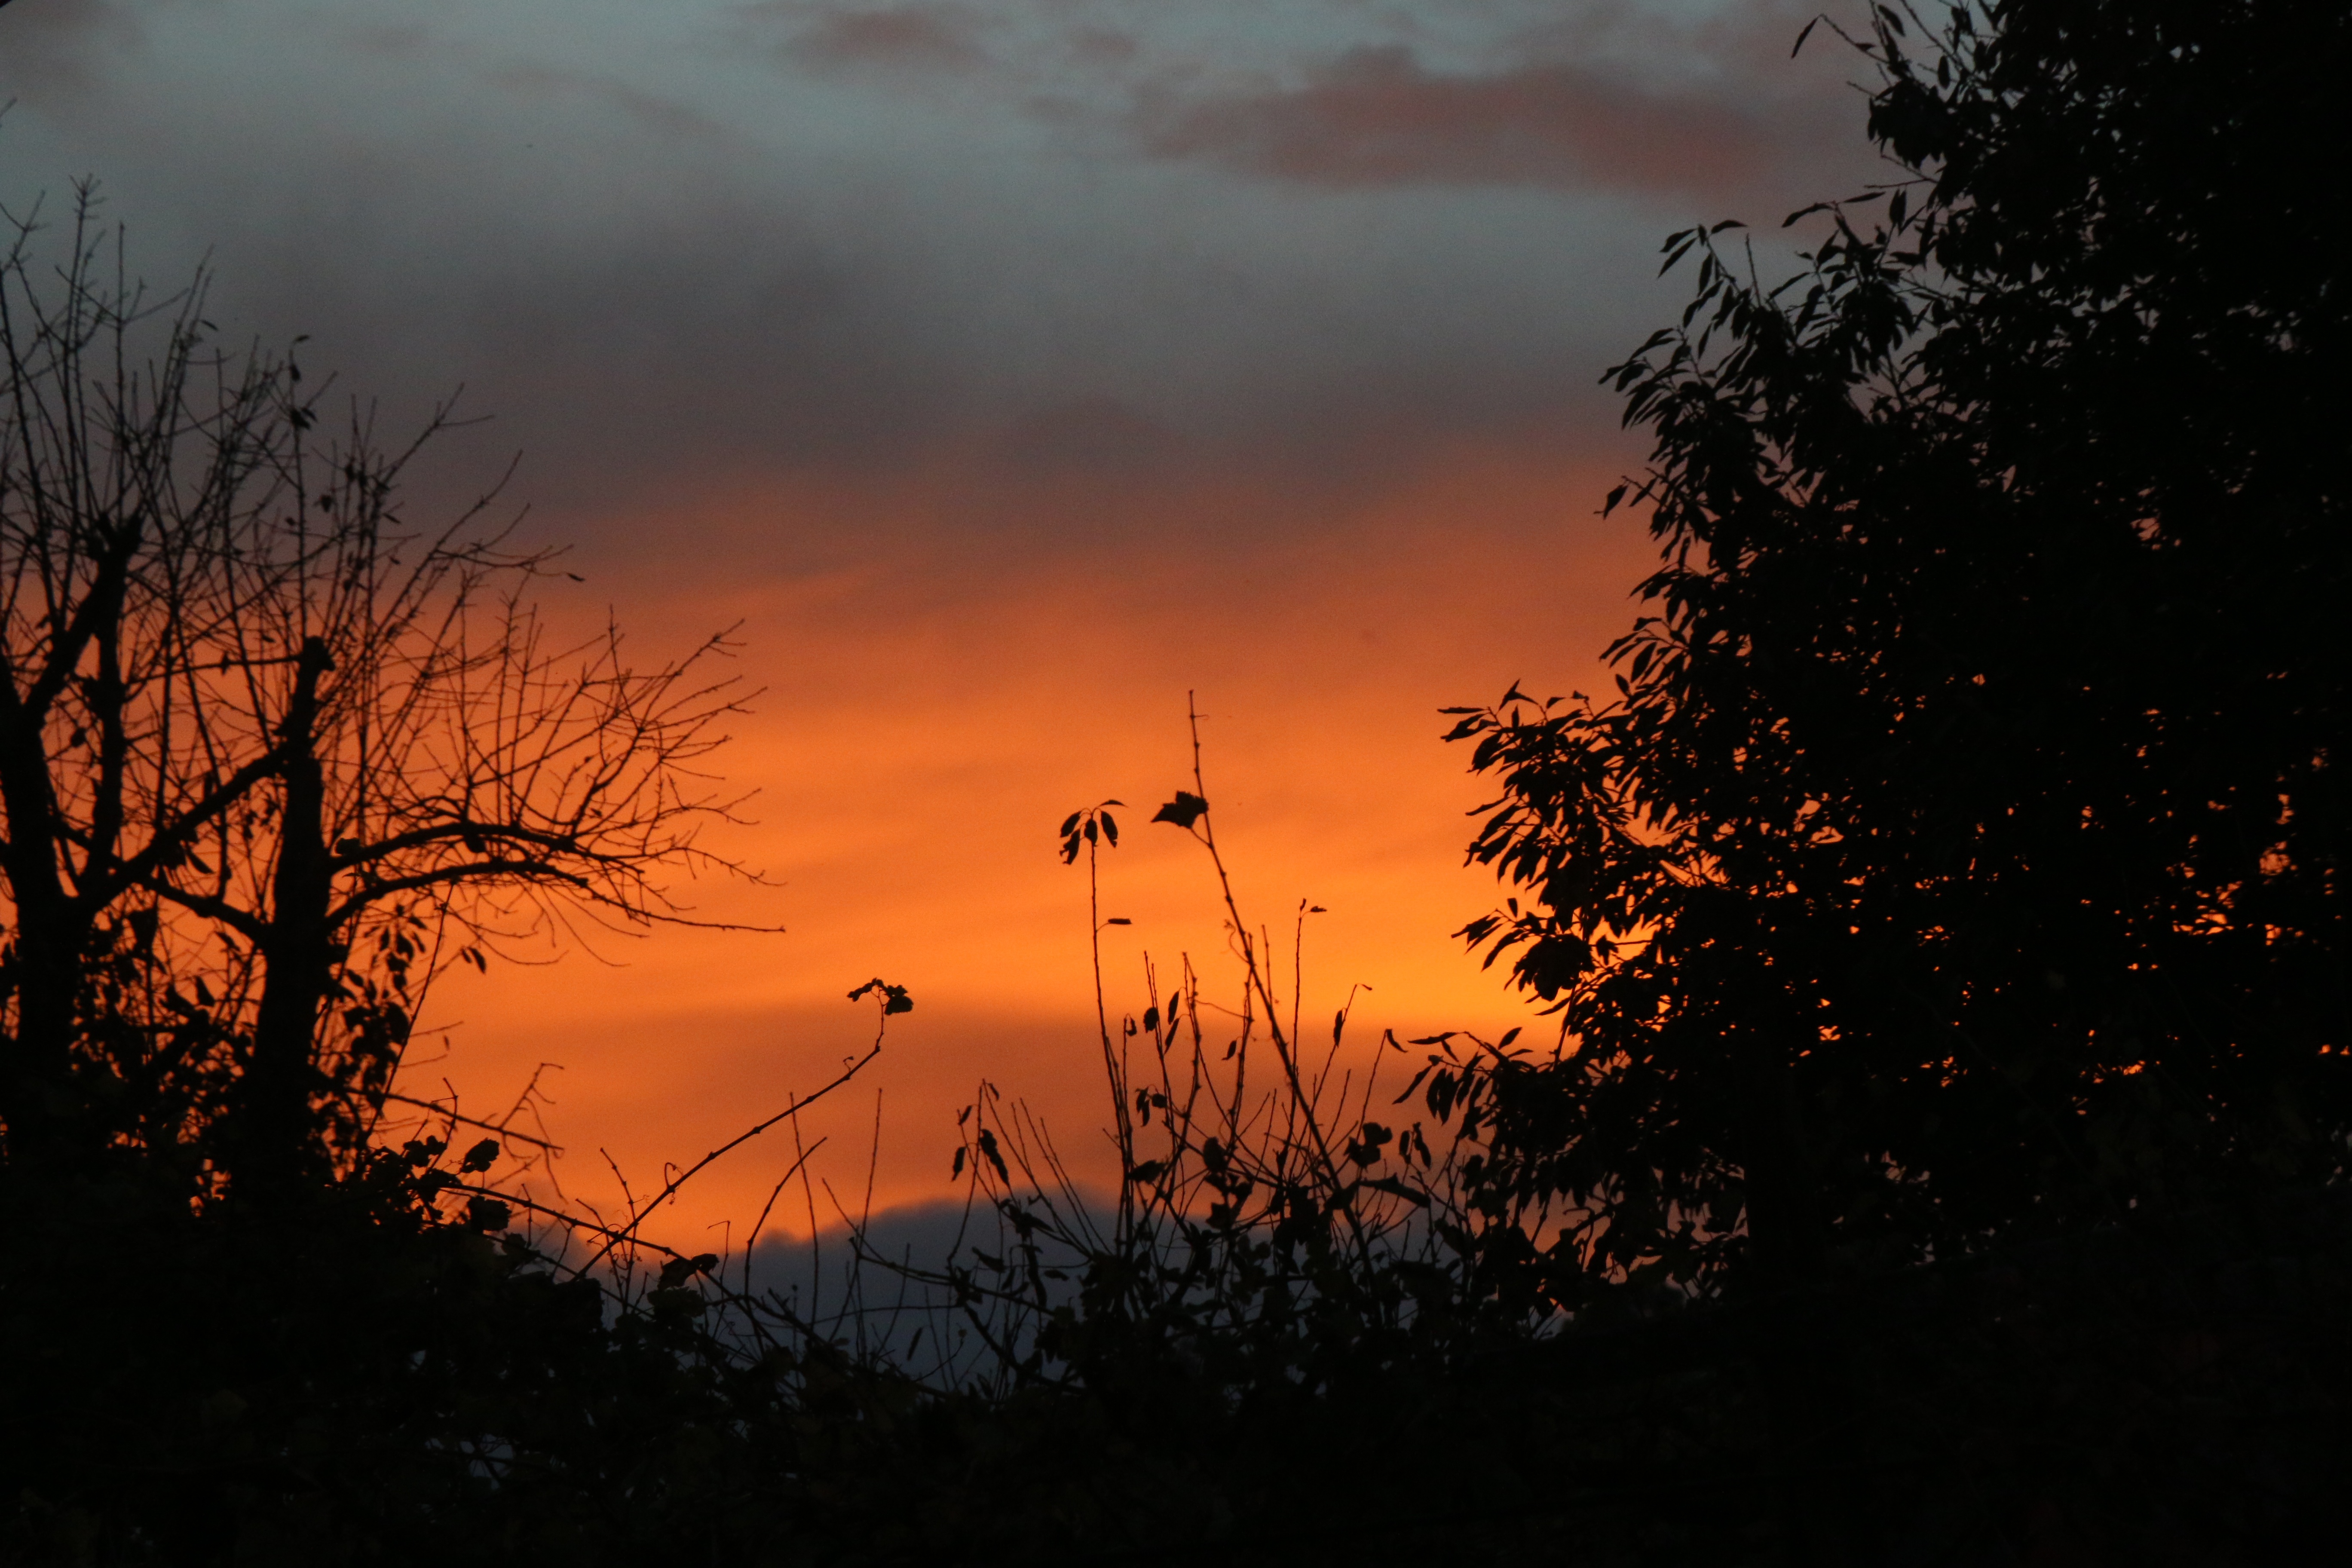
tree, nature, branch, cloud, sky, sun, sunrise, sunset, sunlight, morning, dawn, atmosphere, dusk, evening, darkness, afterglow, atmospheric phenomenon, red sky at morning